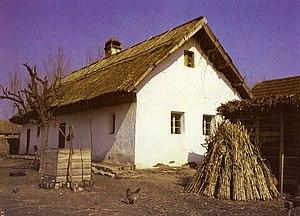
Cet article recense les monuments culturels du district de Bačka occidentale en Serbie.
Ruski Krstur, en Serbie, possède une maison rurale, construite au milieu XVIIIᵉ siècle. En raison de sa valeur patrimoniale, elle est inscrite sur la liste des monuments culturels de grande importance de la République de Serbie.
Les monuments culturels de grande importance sont les monuments de Serbie qui, par leur valeur, bénéficient d'un haut degré de protection.